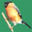
Label: bird